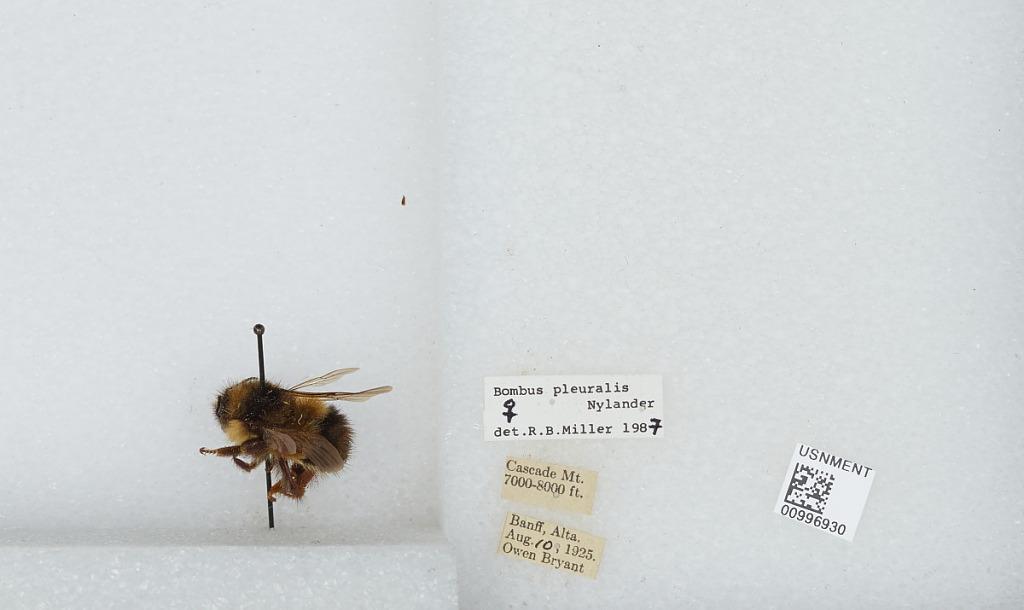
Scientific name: Bombus (Pyrobombus) flavifrons Cresson
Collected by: O. Bryant
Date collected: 1925-8-10
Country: Canada
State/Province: Alberta
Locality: Cascade Mountain, Banff
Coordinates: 51.2283, -115.563
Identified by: Miller, R. B.